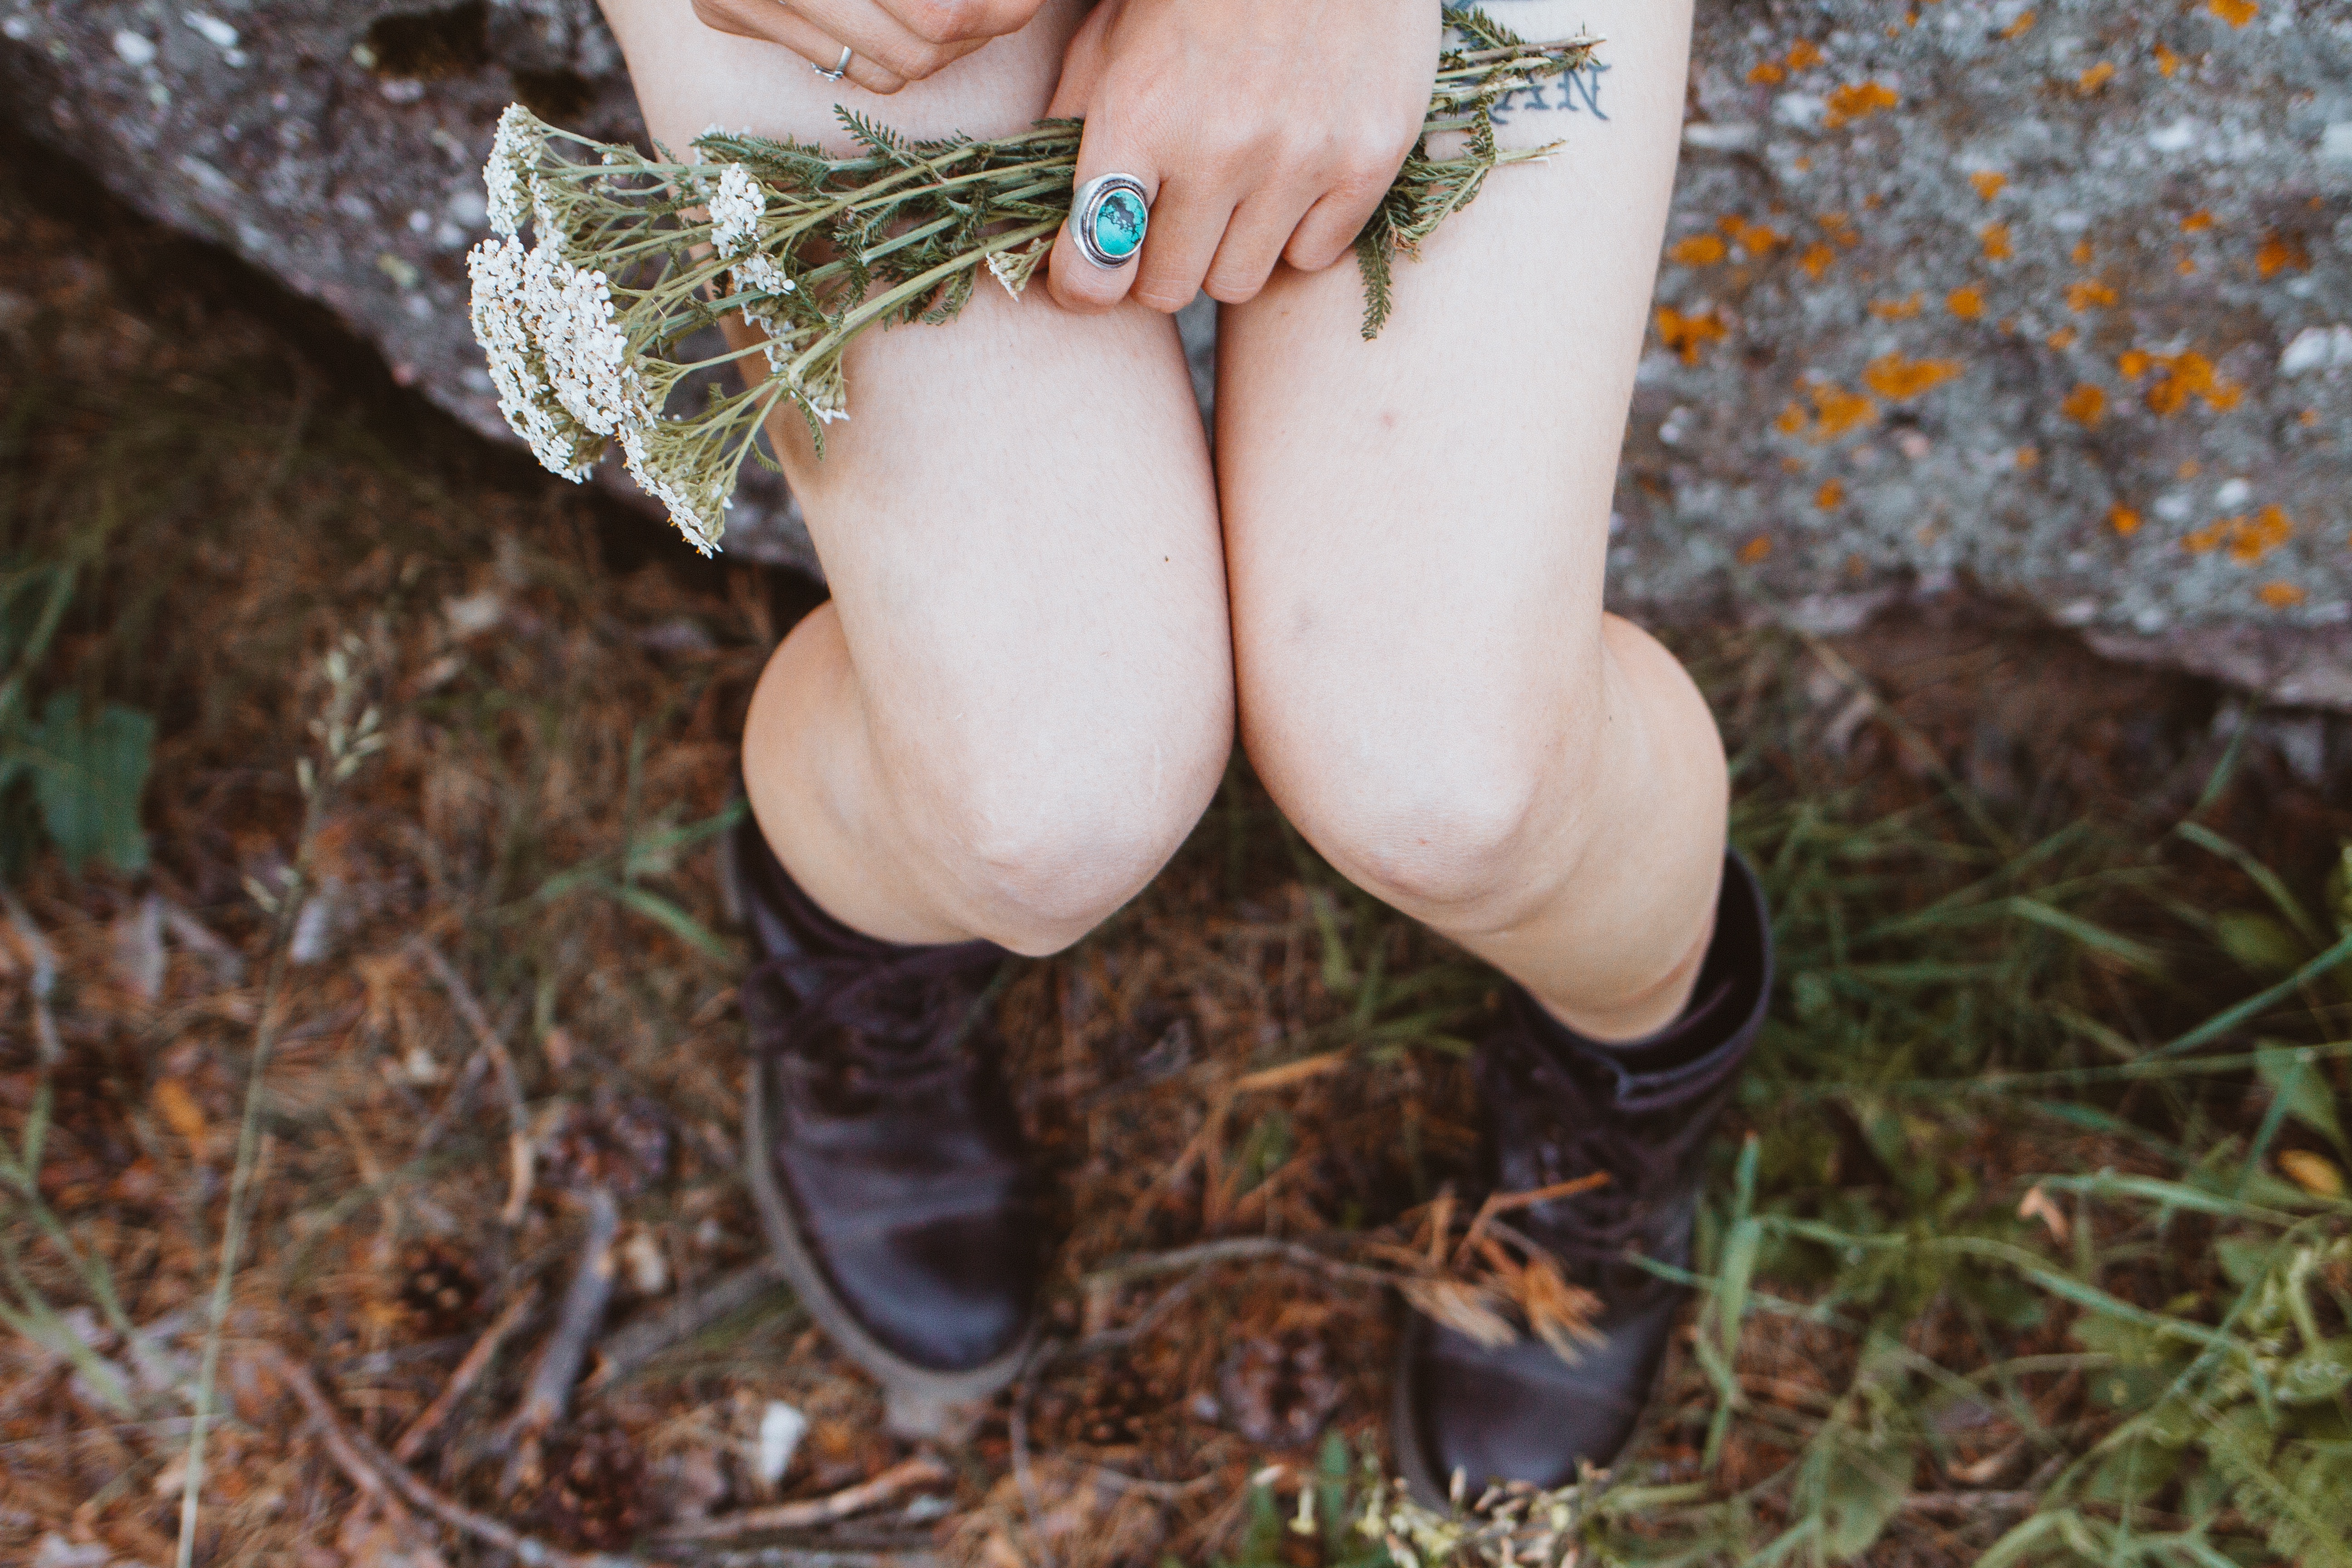
hand, flower, leg, finger, spring, season, human body, footwear